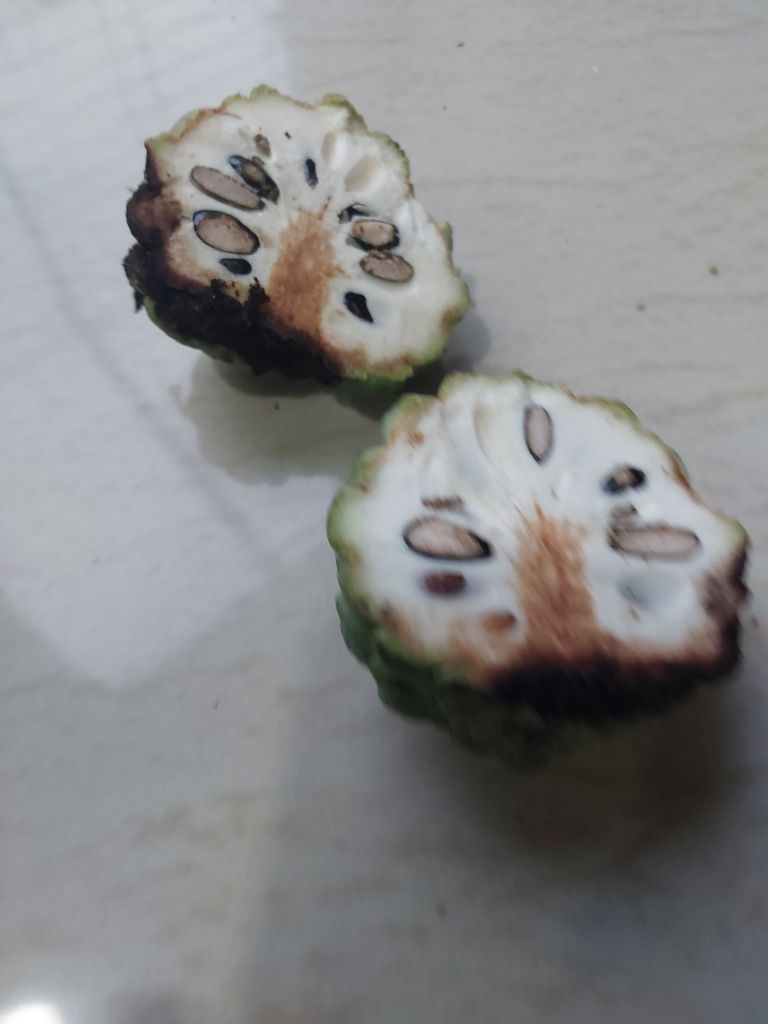
Disease label: Diplodia Rot